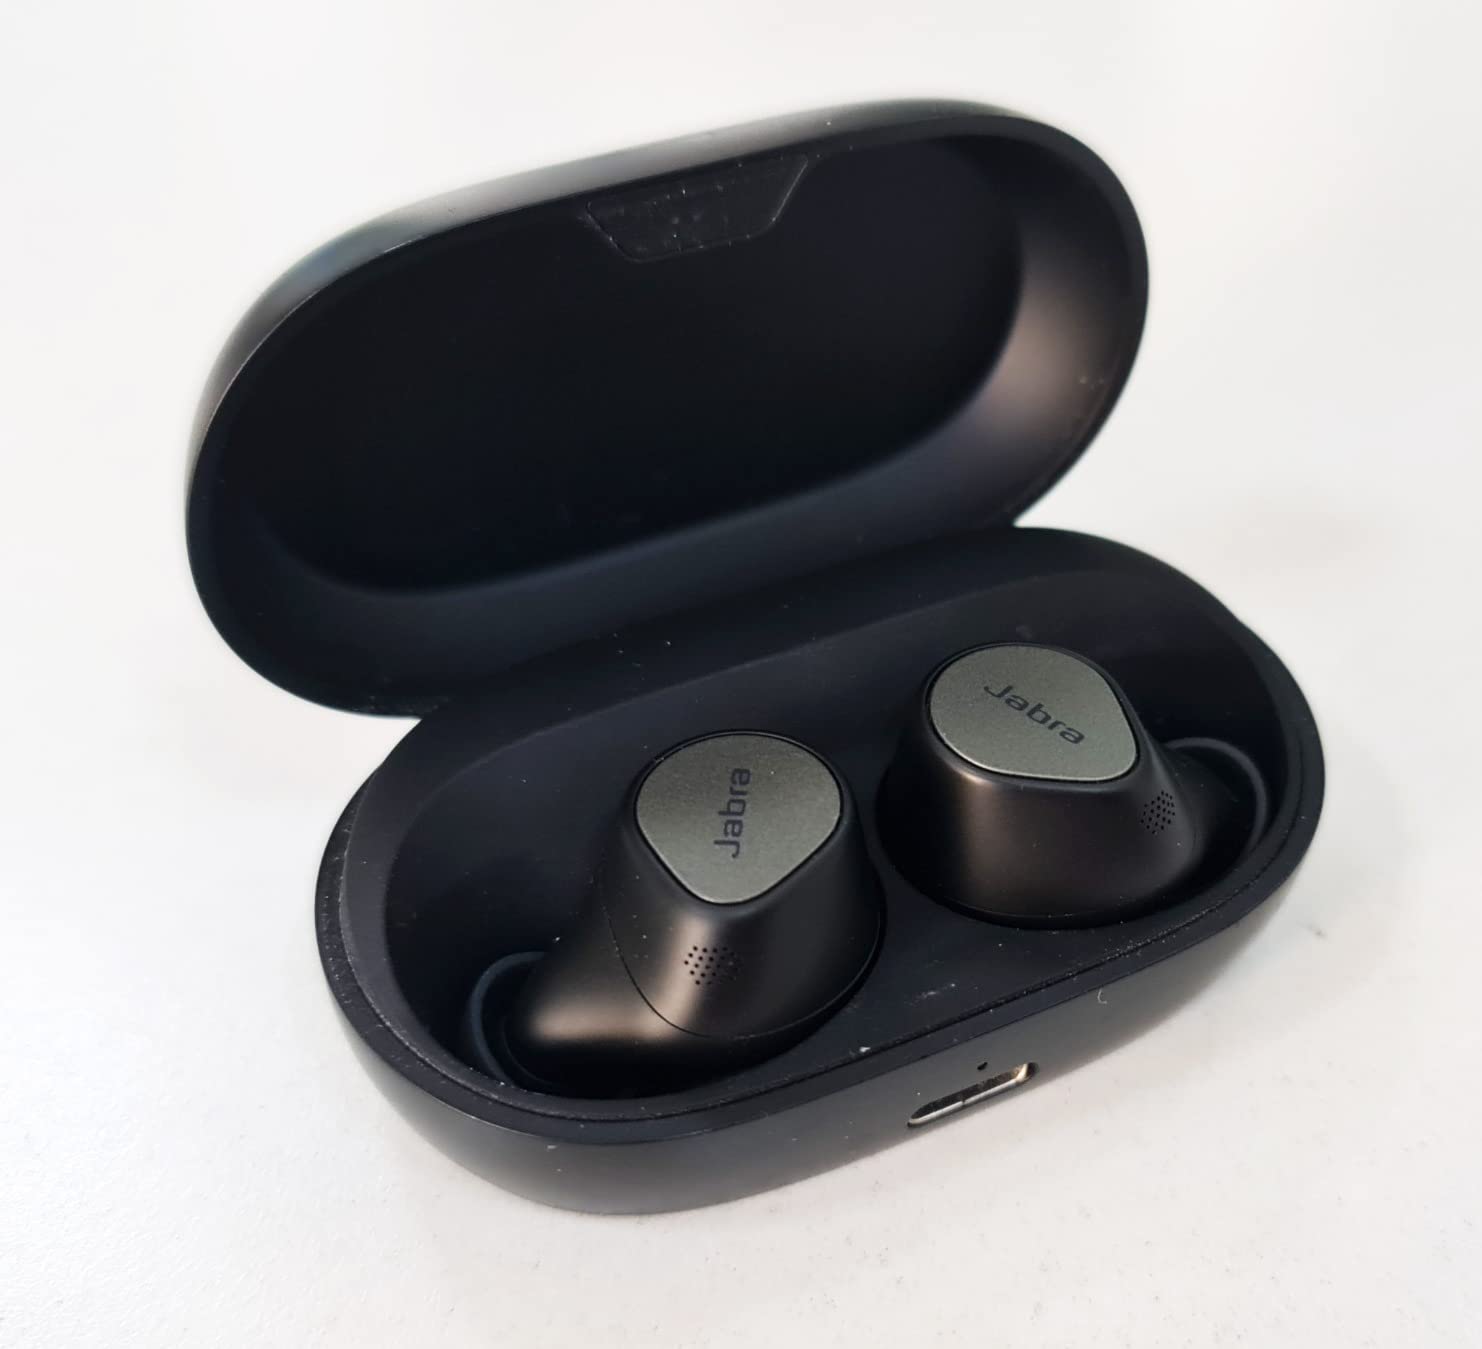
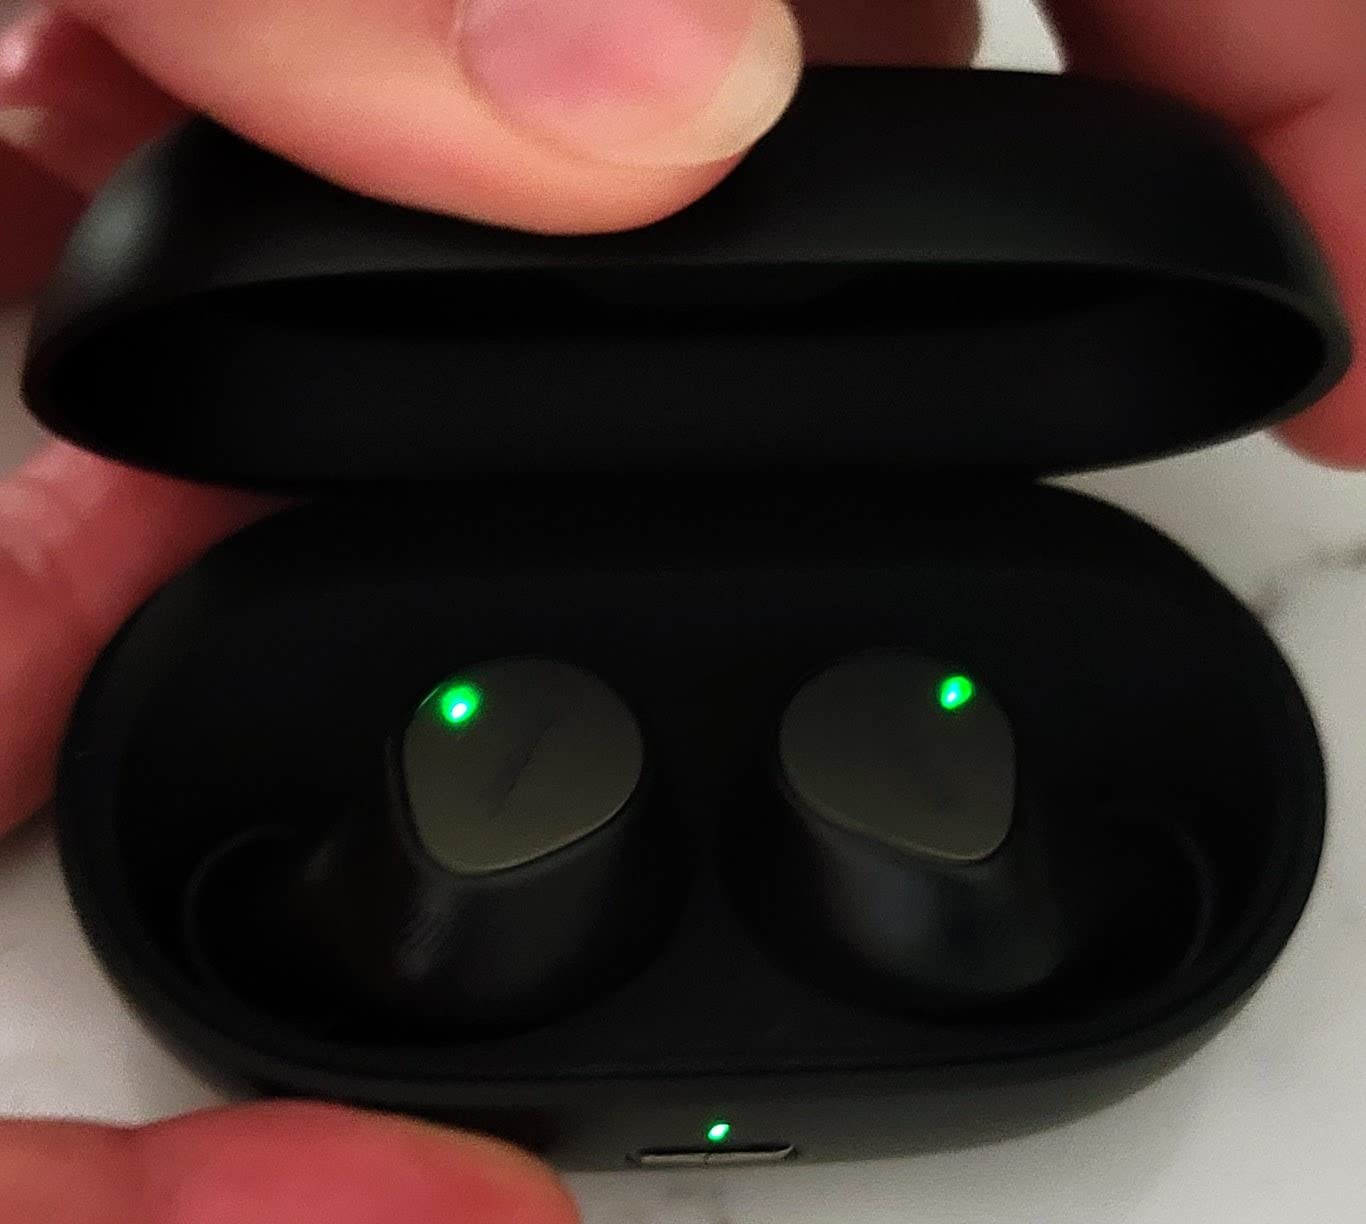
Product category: earbuds
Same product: yes